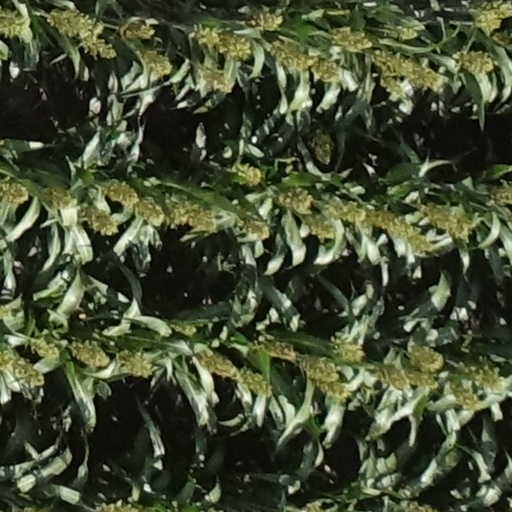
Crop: sorghum